Lucia Wijbrants

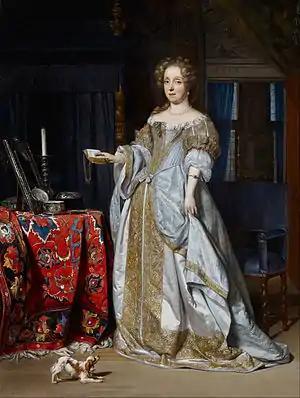
A portrait of Lucia Wijbrants painted by Gabriël Metsu in 1667

Lucia Wijbrants or Wybrants (October 21, 1638 in Amsterdam – May 23, 1719 in Utrecht) was the daughter of Johannes Wijbrants, a silk merchant, whose ancestors had moved from Stavoren to Antwerp.